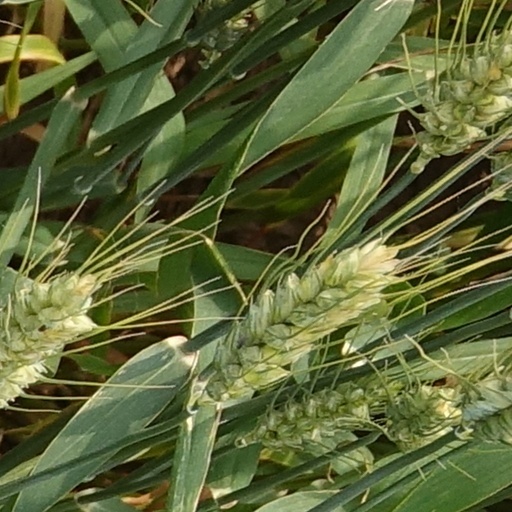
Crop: wheat